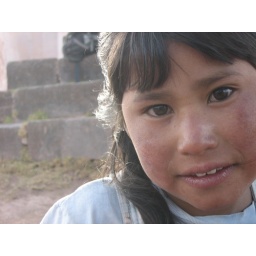
were so intrigued by us and our mountain bikes